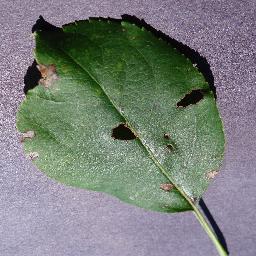
Label: Apple___Black_rot